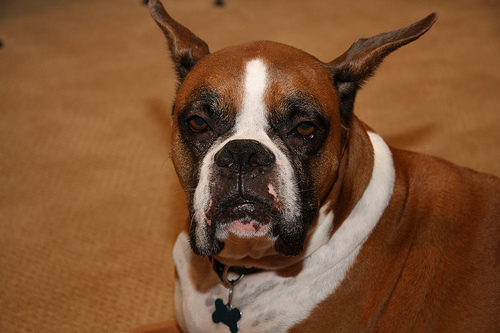
Breed: boxer